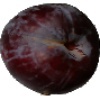
Label: Plum 1